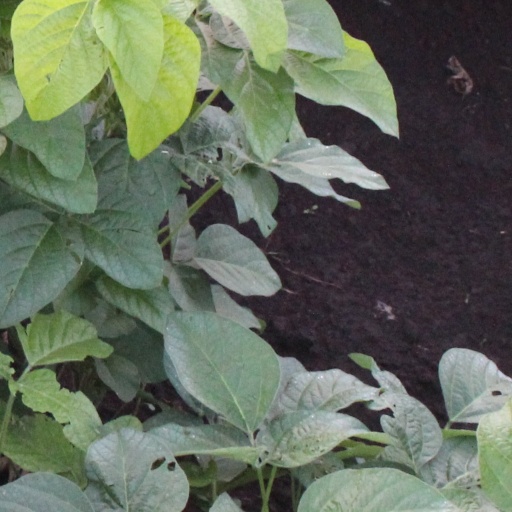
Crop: soybean